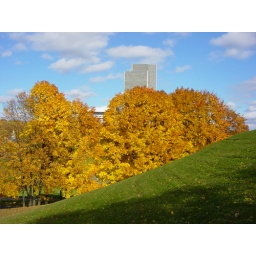
the erastus corning tower peaking above the golden trees in lincoln park, albany ny